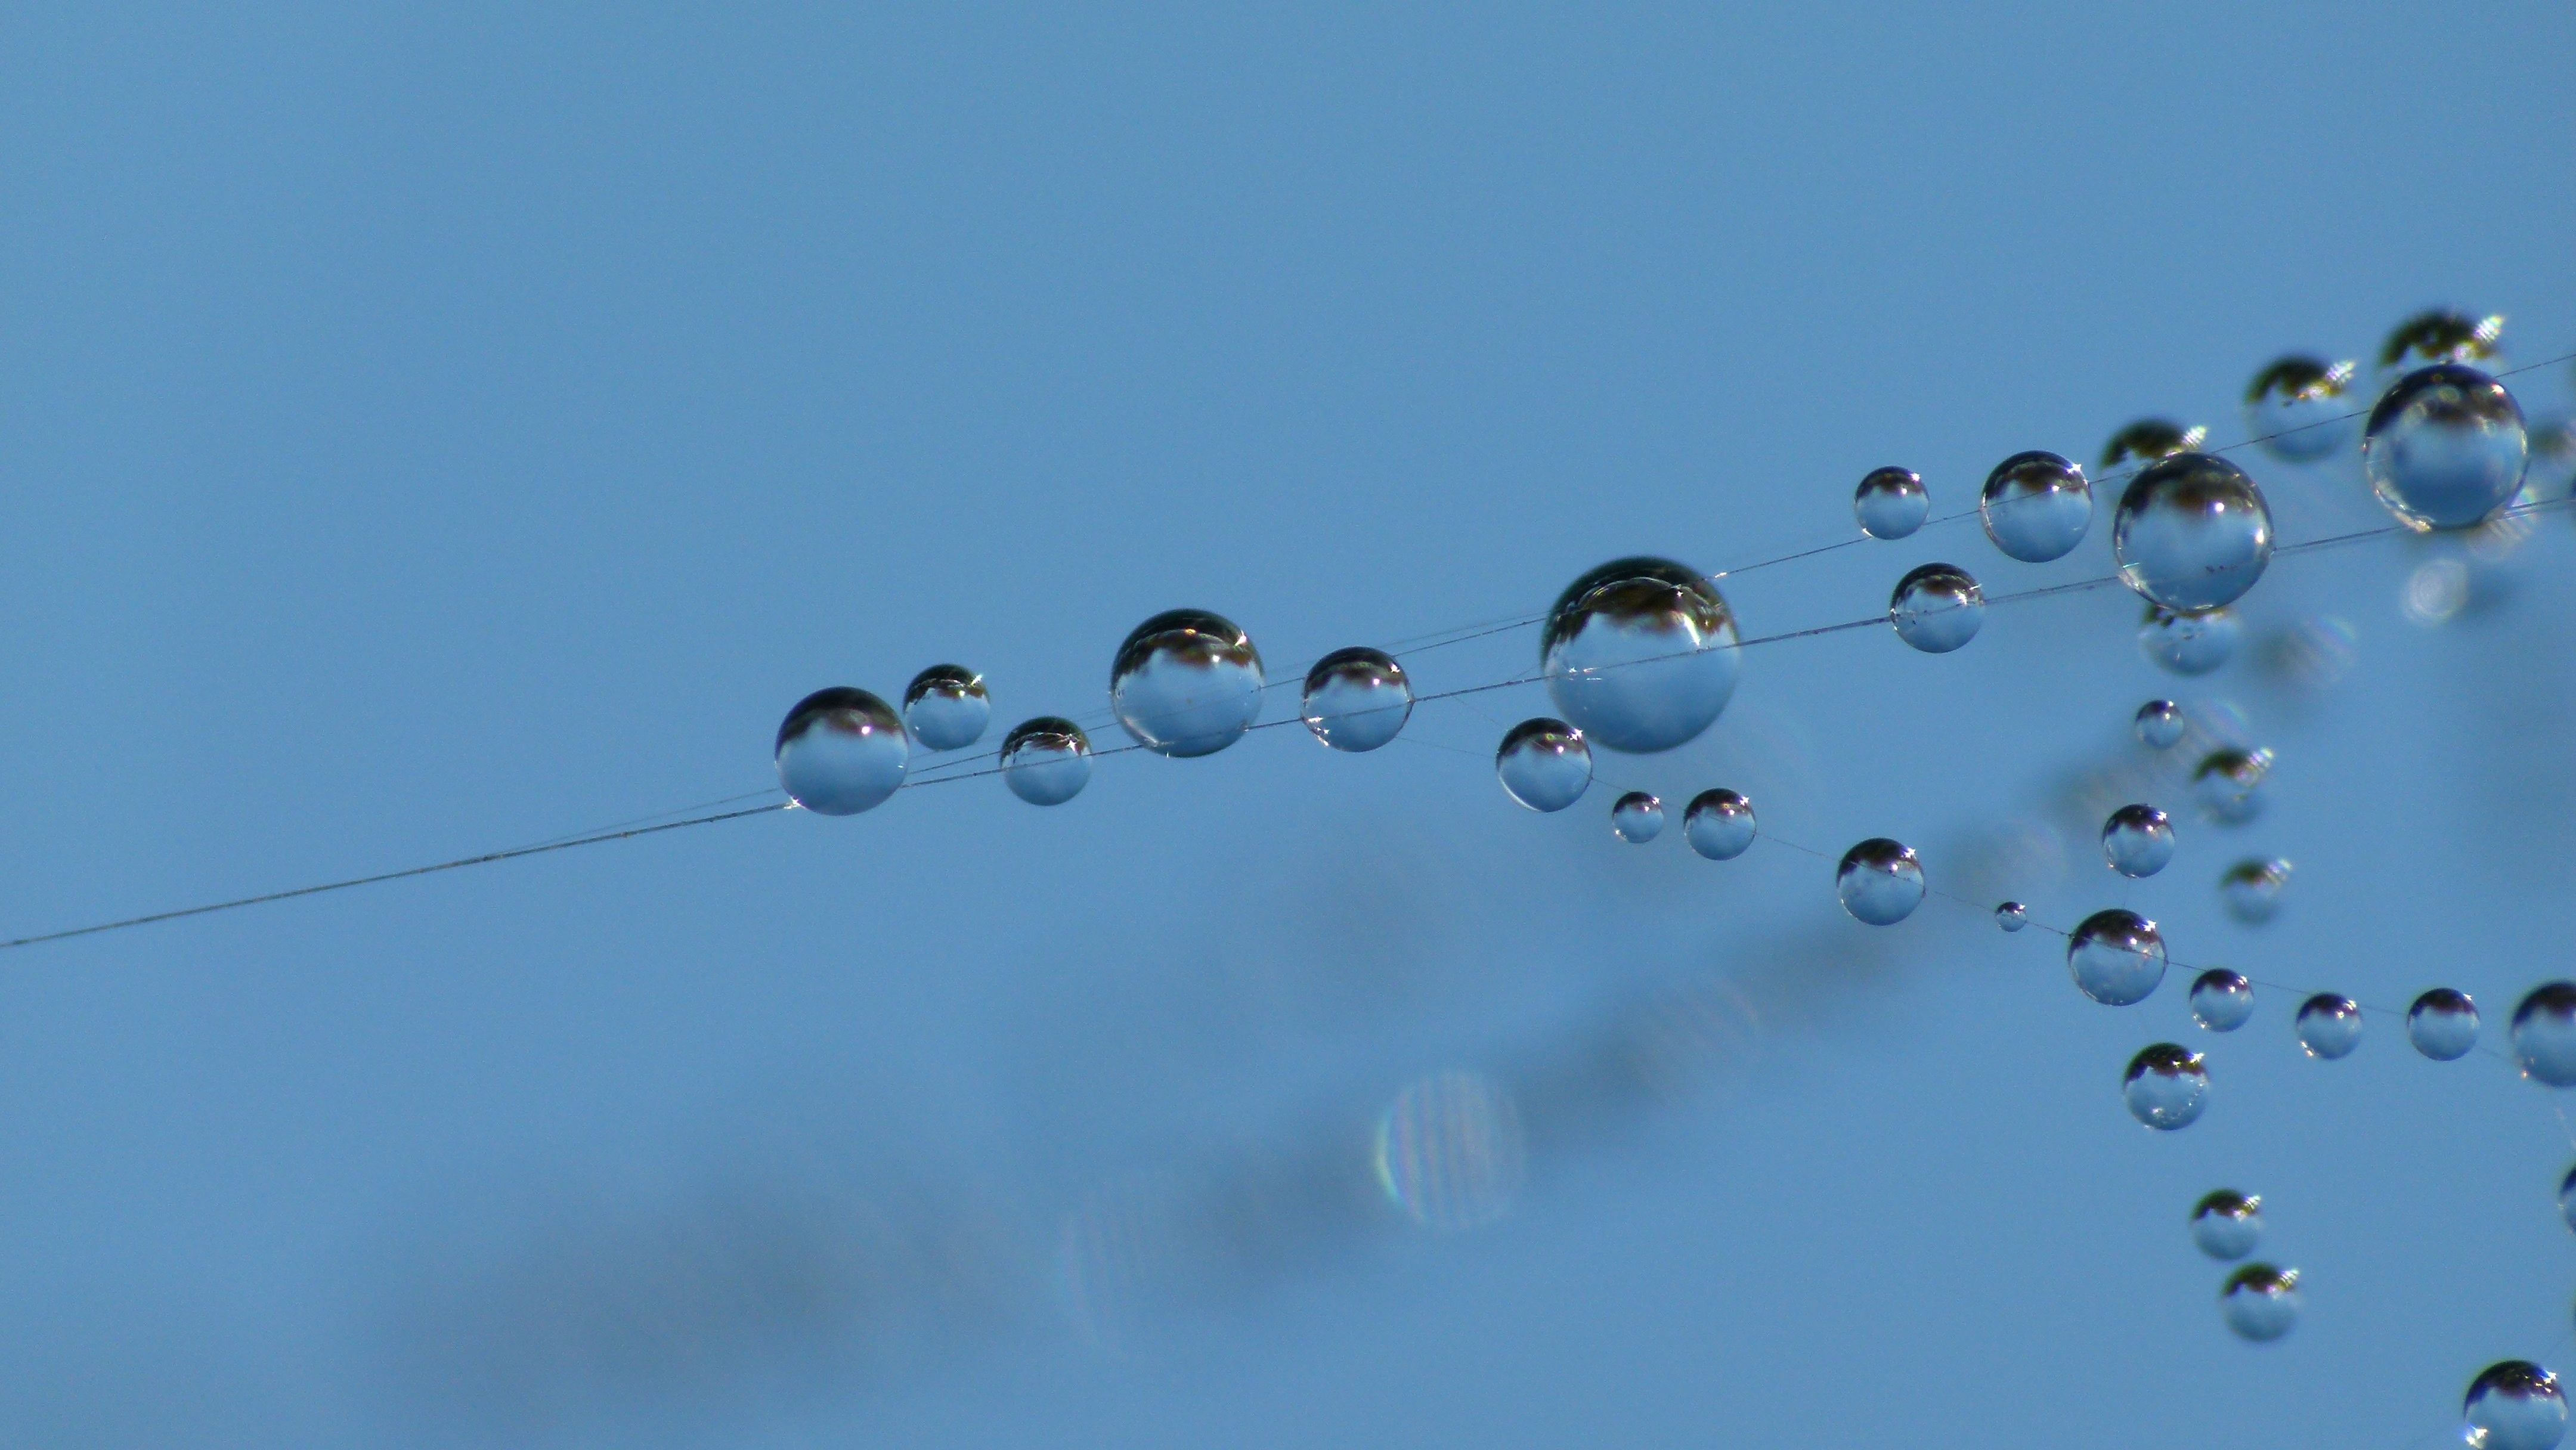
water, nature, branch, drop, web, macro, blue, dew drop, macro photography, atmosphere of earth, liquid bubble